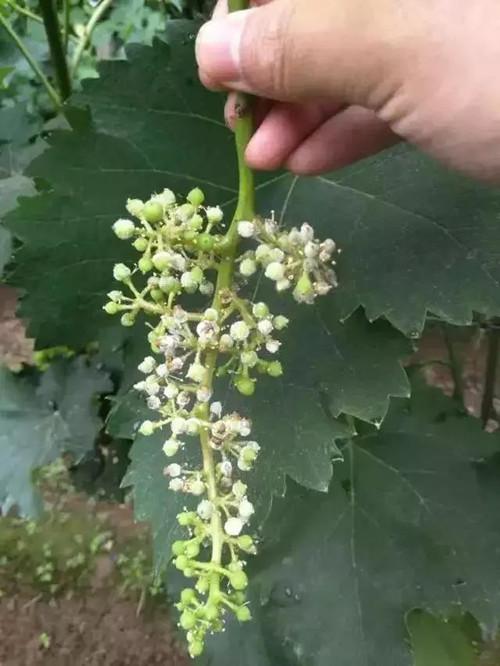
Plant: Grape
Disease: grape downy mildew